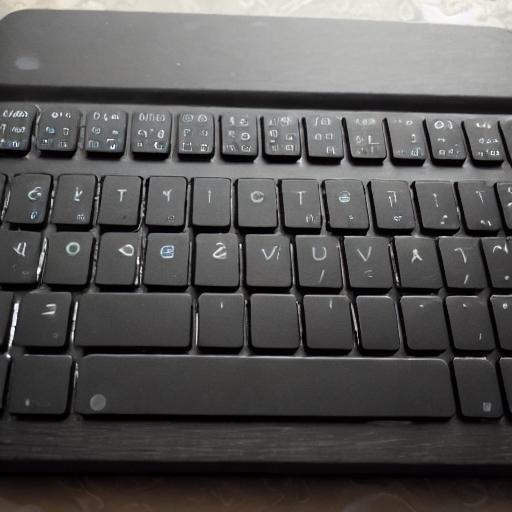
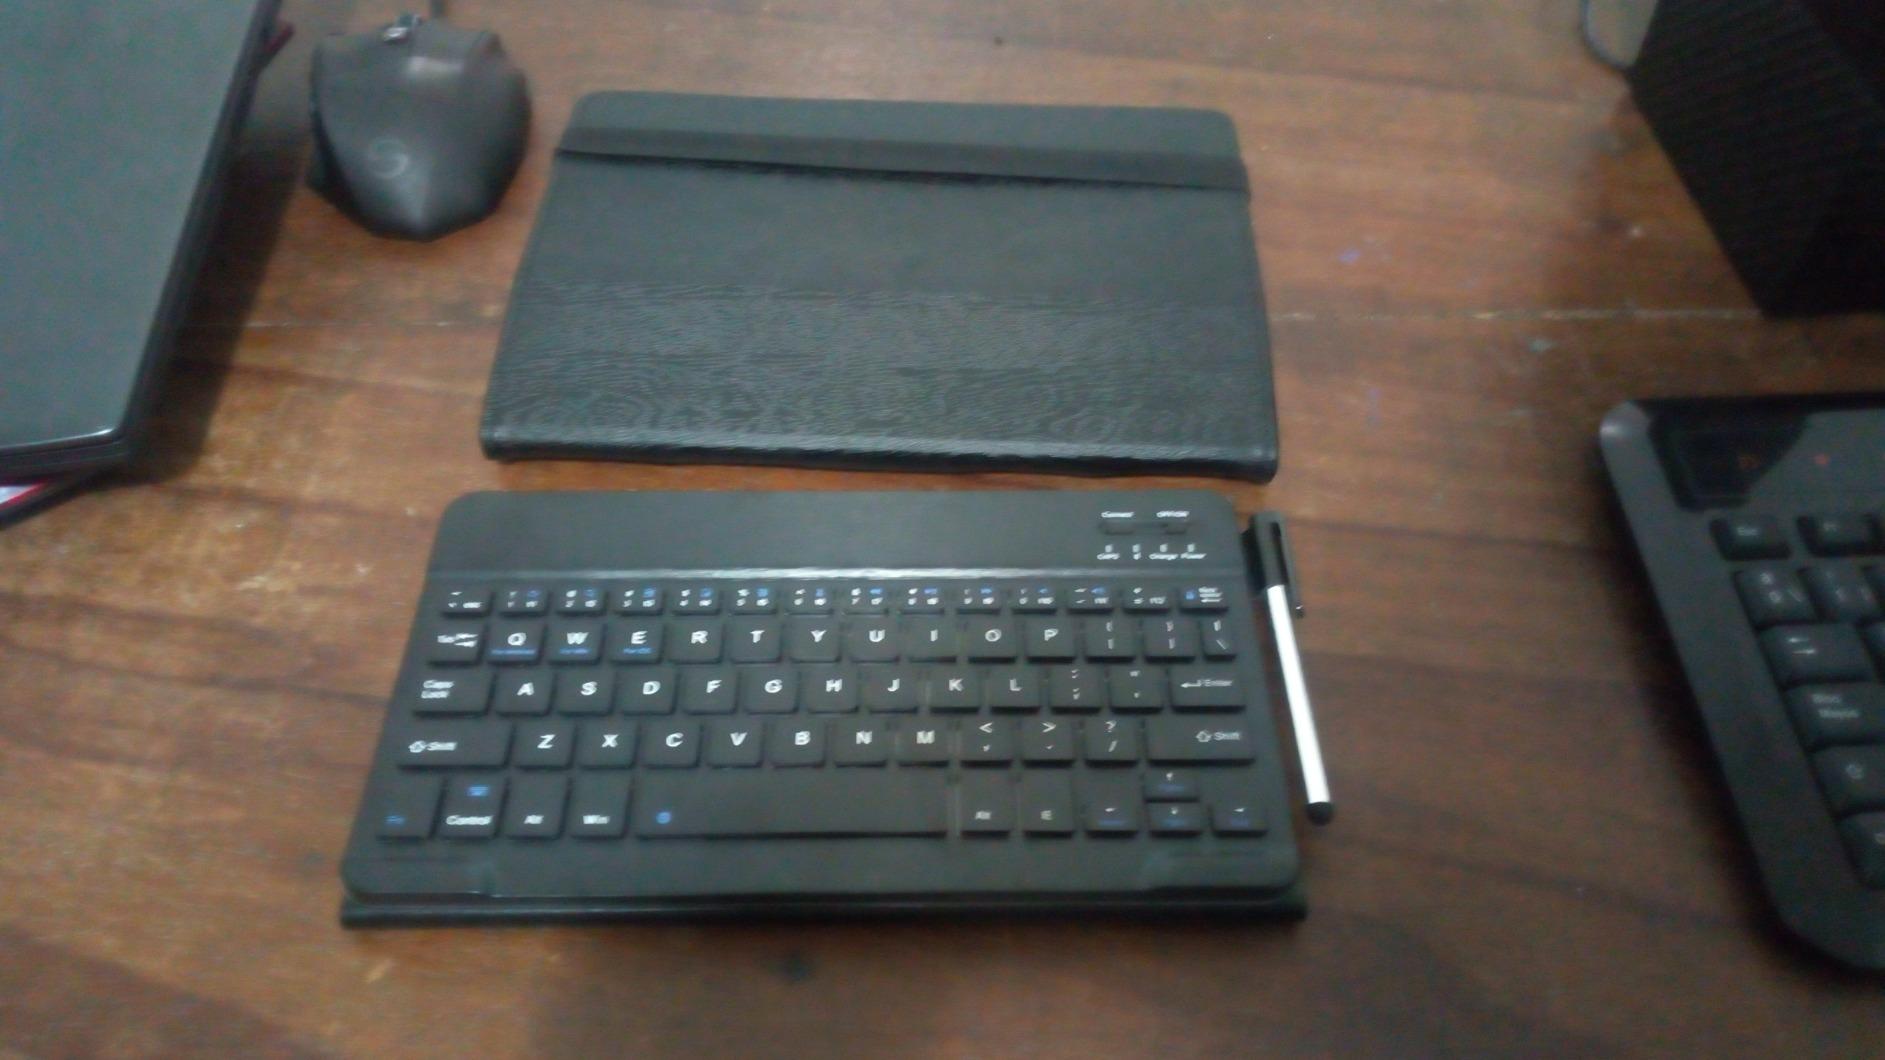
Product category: keyboard
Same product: no